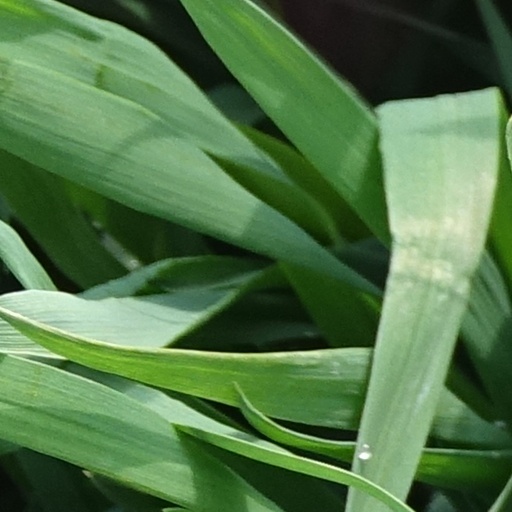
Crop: wheat